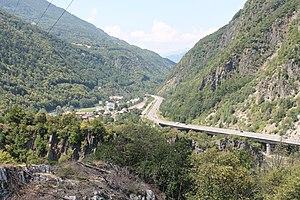
Vestiges de l'enceinte du château de Briançon. En arrière-plan, le viaduc du Champ-du-Comte (La Léchère, 1989).
La Léchère est une commune française située à six kilomètres de Moûtiers et à 22 kilomètres d'Albertville, dans le département de la Savoie en région Auvergne-Rhône-Alpes.